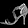
Label: Sandal